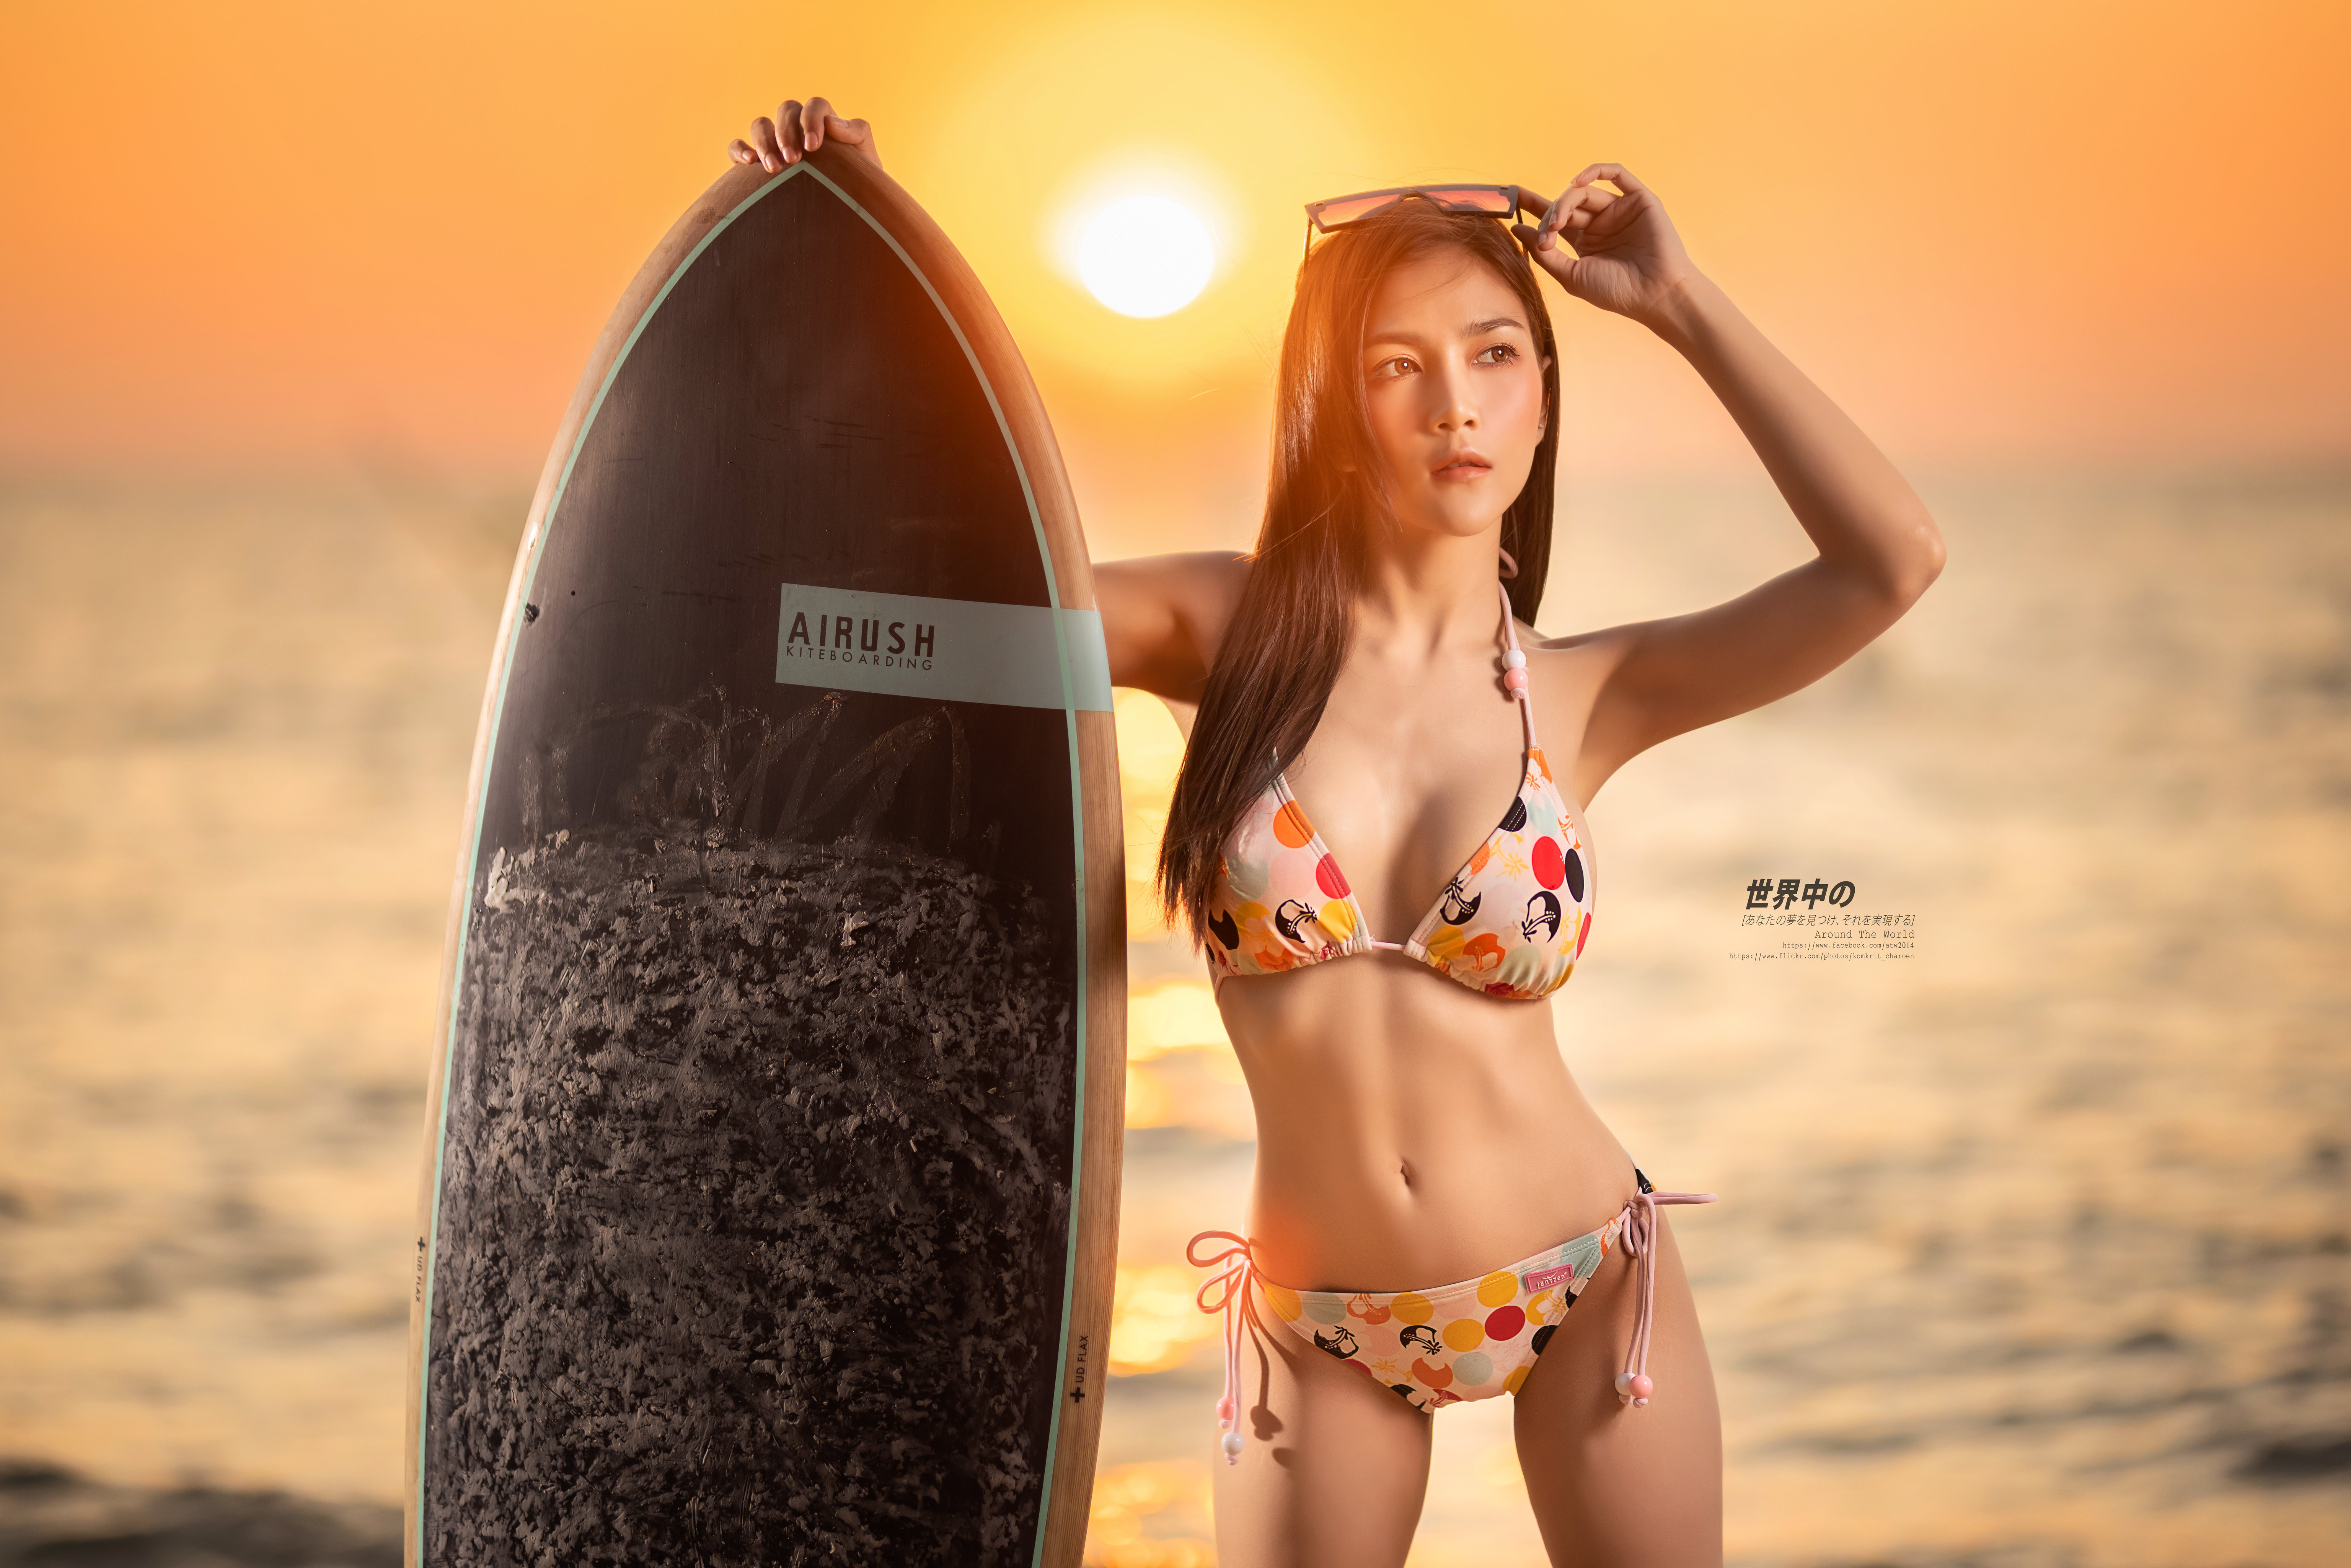
women, model, people, girl, photography, asian, brassiere, surfboard, Surfing Equipment, photograph, swimwear, navel, waist, swimsuit top, People in nature, summer, swimsuit bottom, bikini, beauty, abdomen, undergarment, lingerie, thigh, sunlight, stomach, long hair, lingerie top, trunk, boardsport, brown hair, underpants, surface water sports, chest, briefs, tan, beach, fashion model, flash photography, blond, surfer hair, water sport, hip, art model, surfing, photo shoot, swim brief, agent provocateur, wind wave